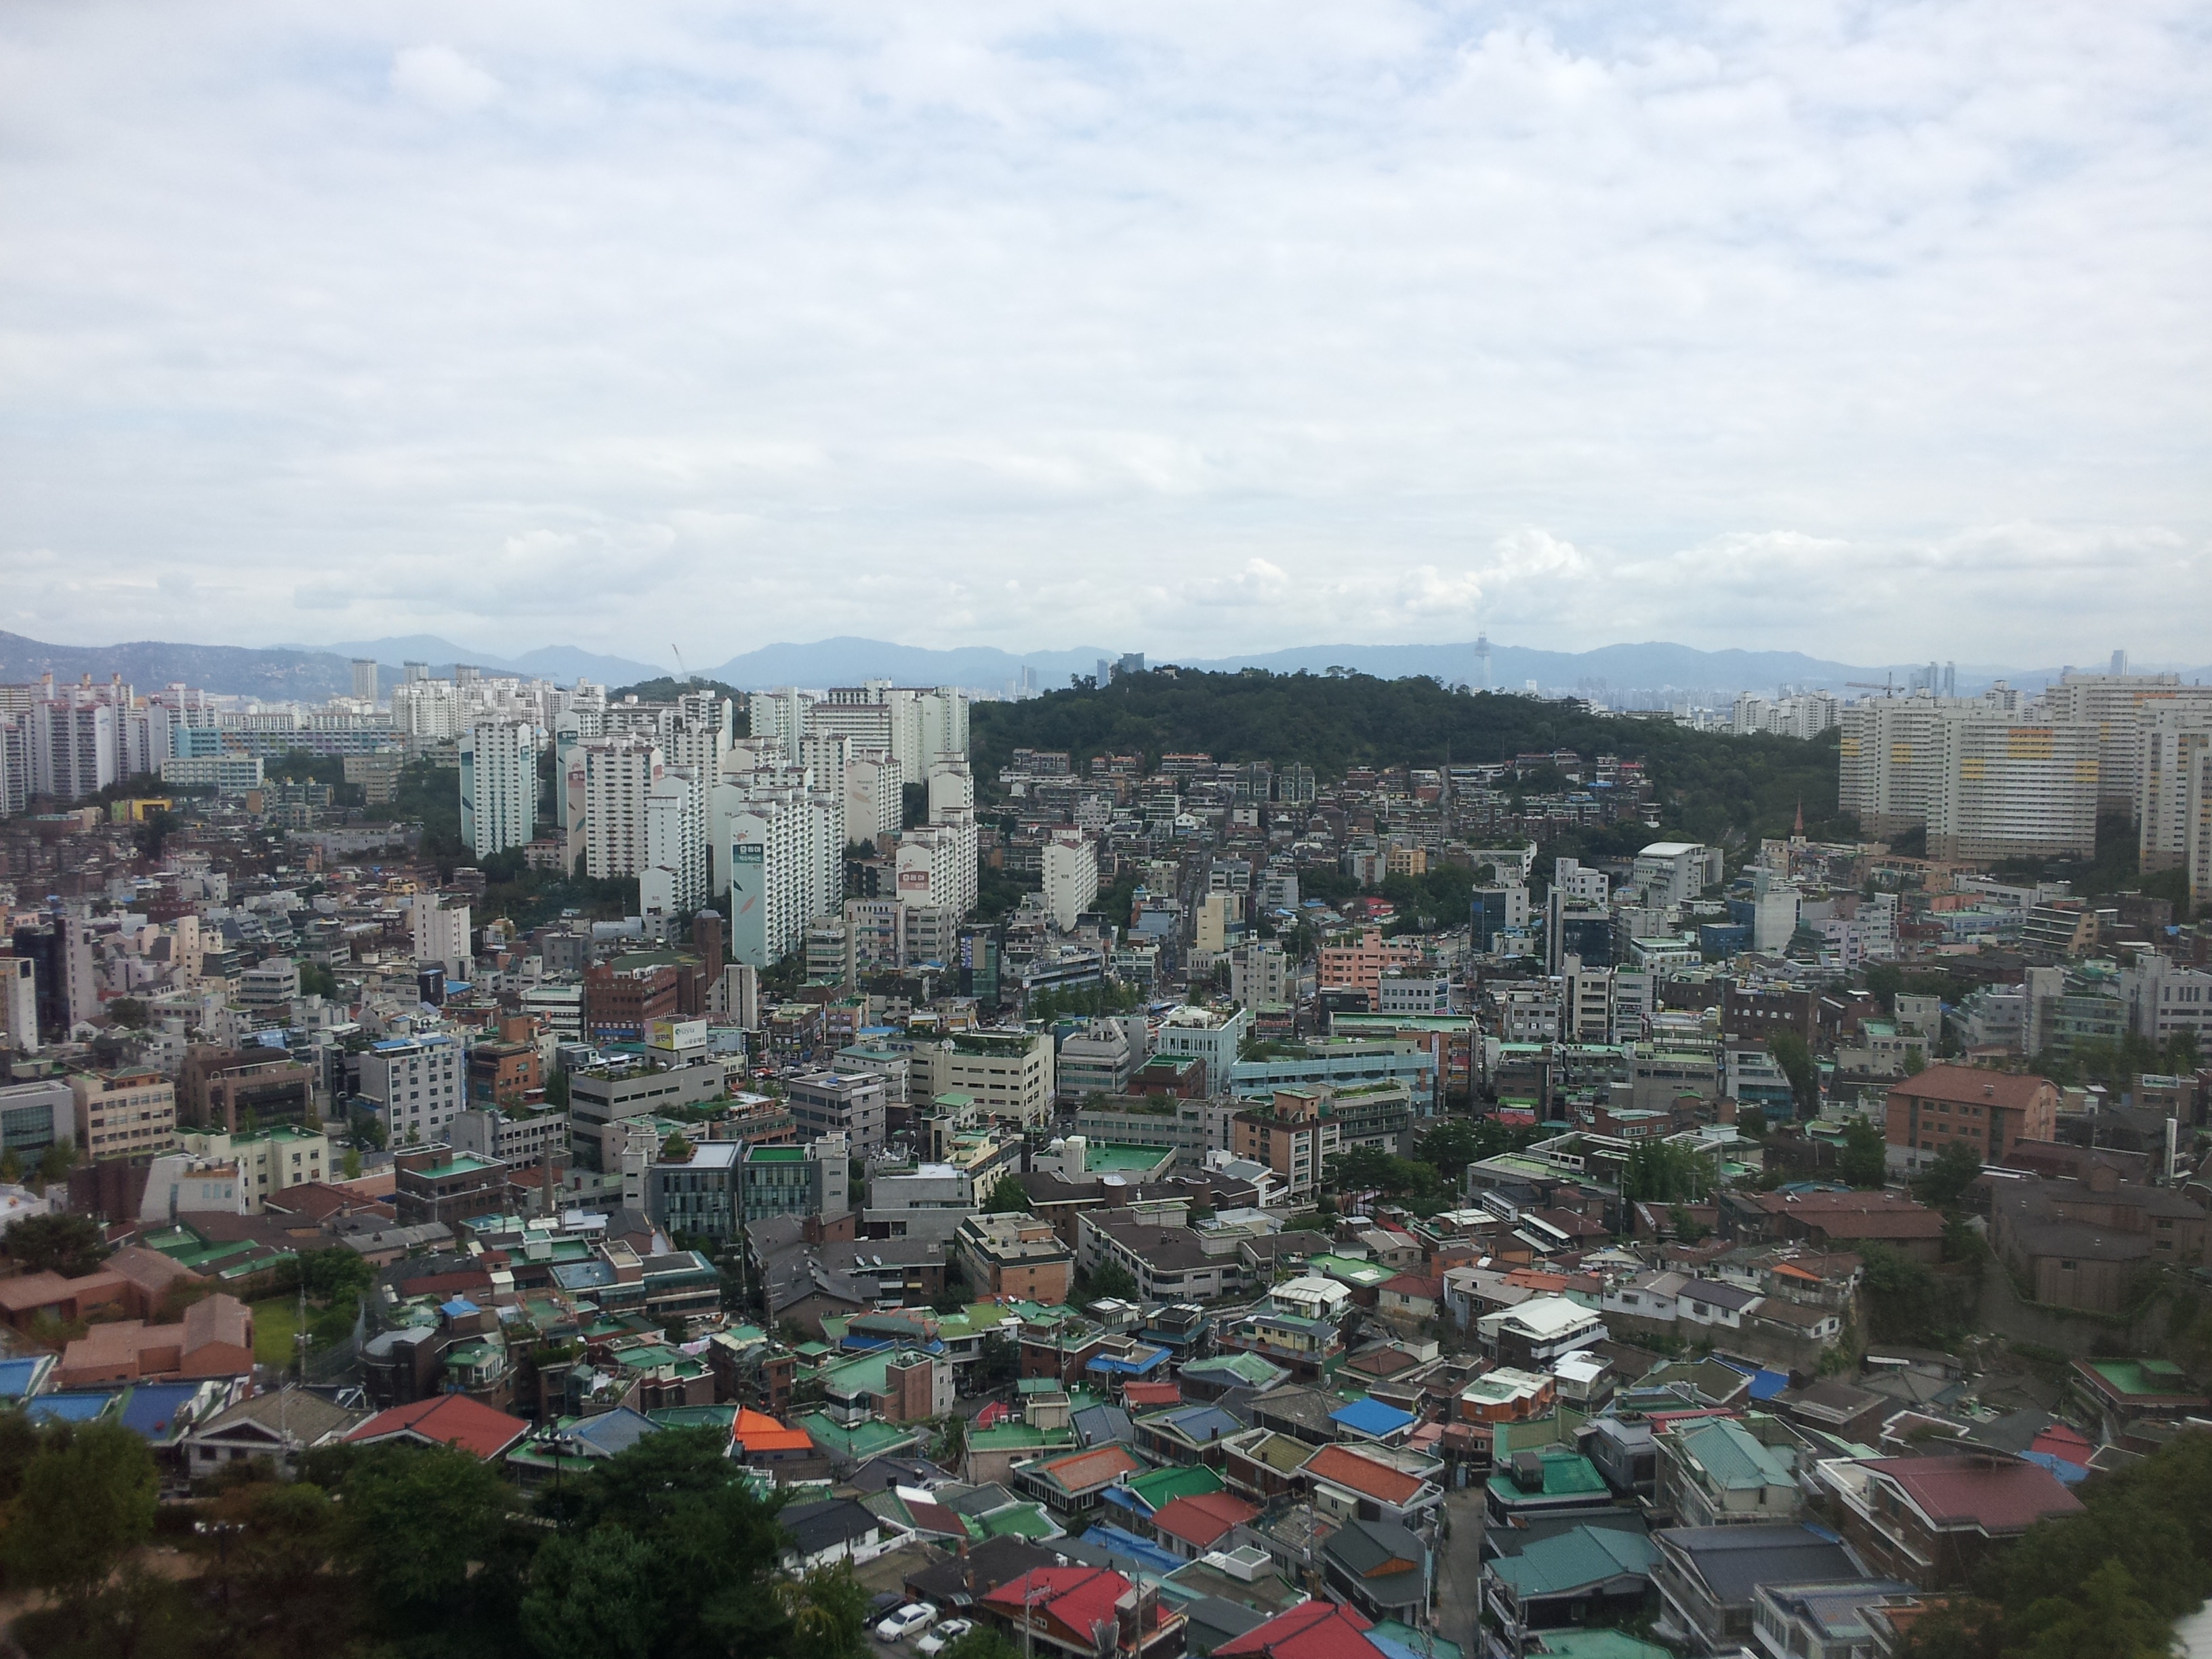
cloud, sky, skyline, town, city, skyscraper, cityscape, panorama, downtown, suburb, metropolis, seoul, neighbourhood, bird's eye view, aerial photography, urban area, residential area, geographical feature, human settlement, metropolitan area